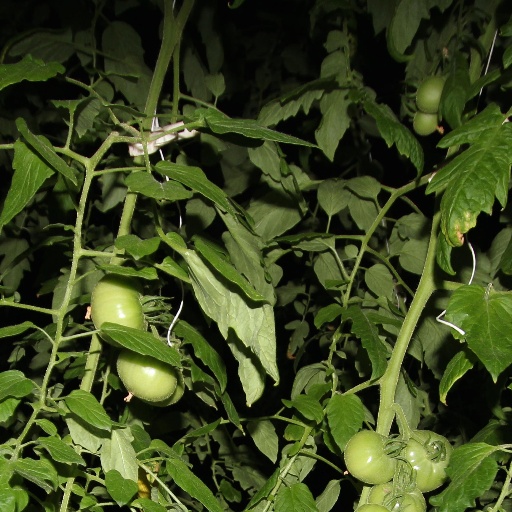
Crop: tomato